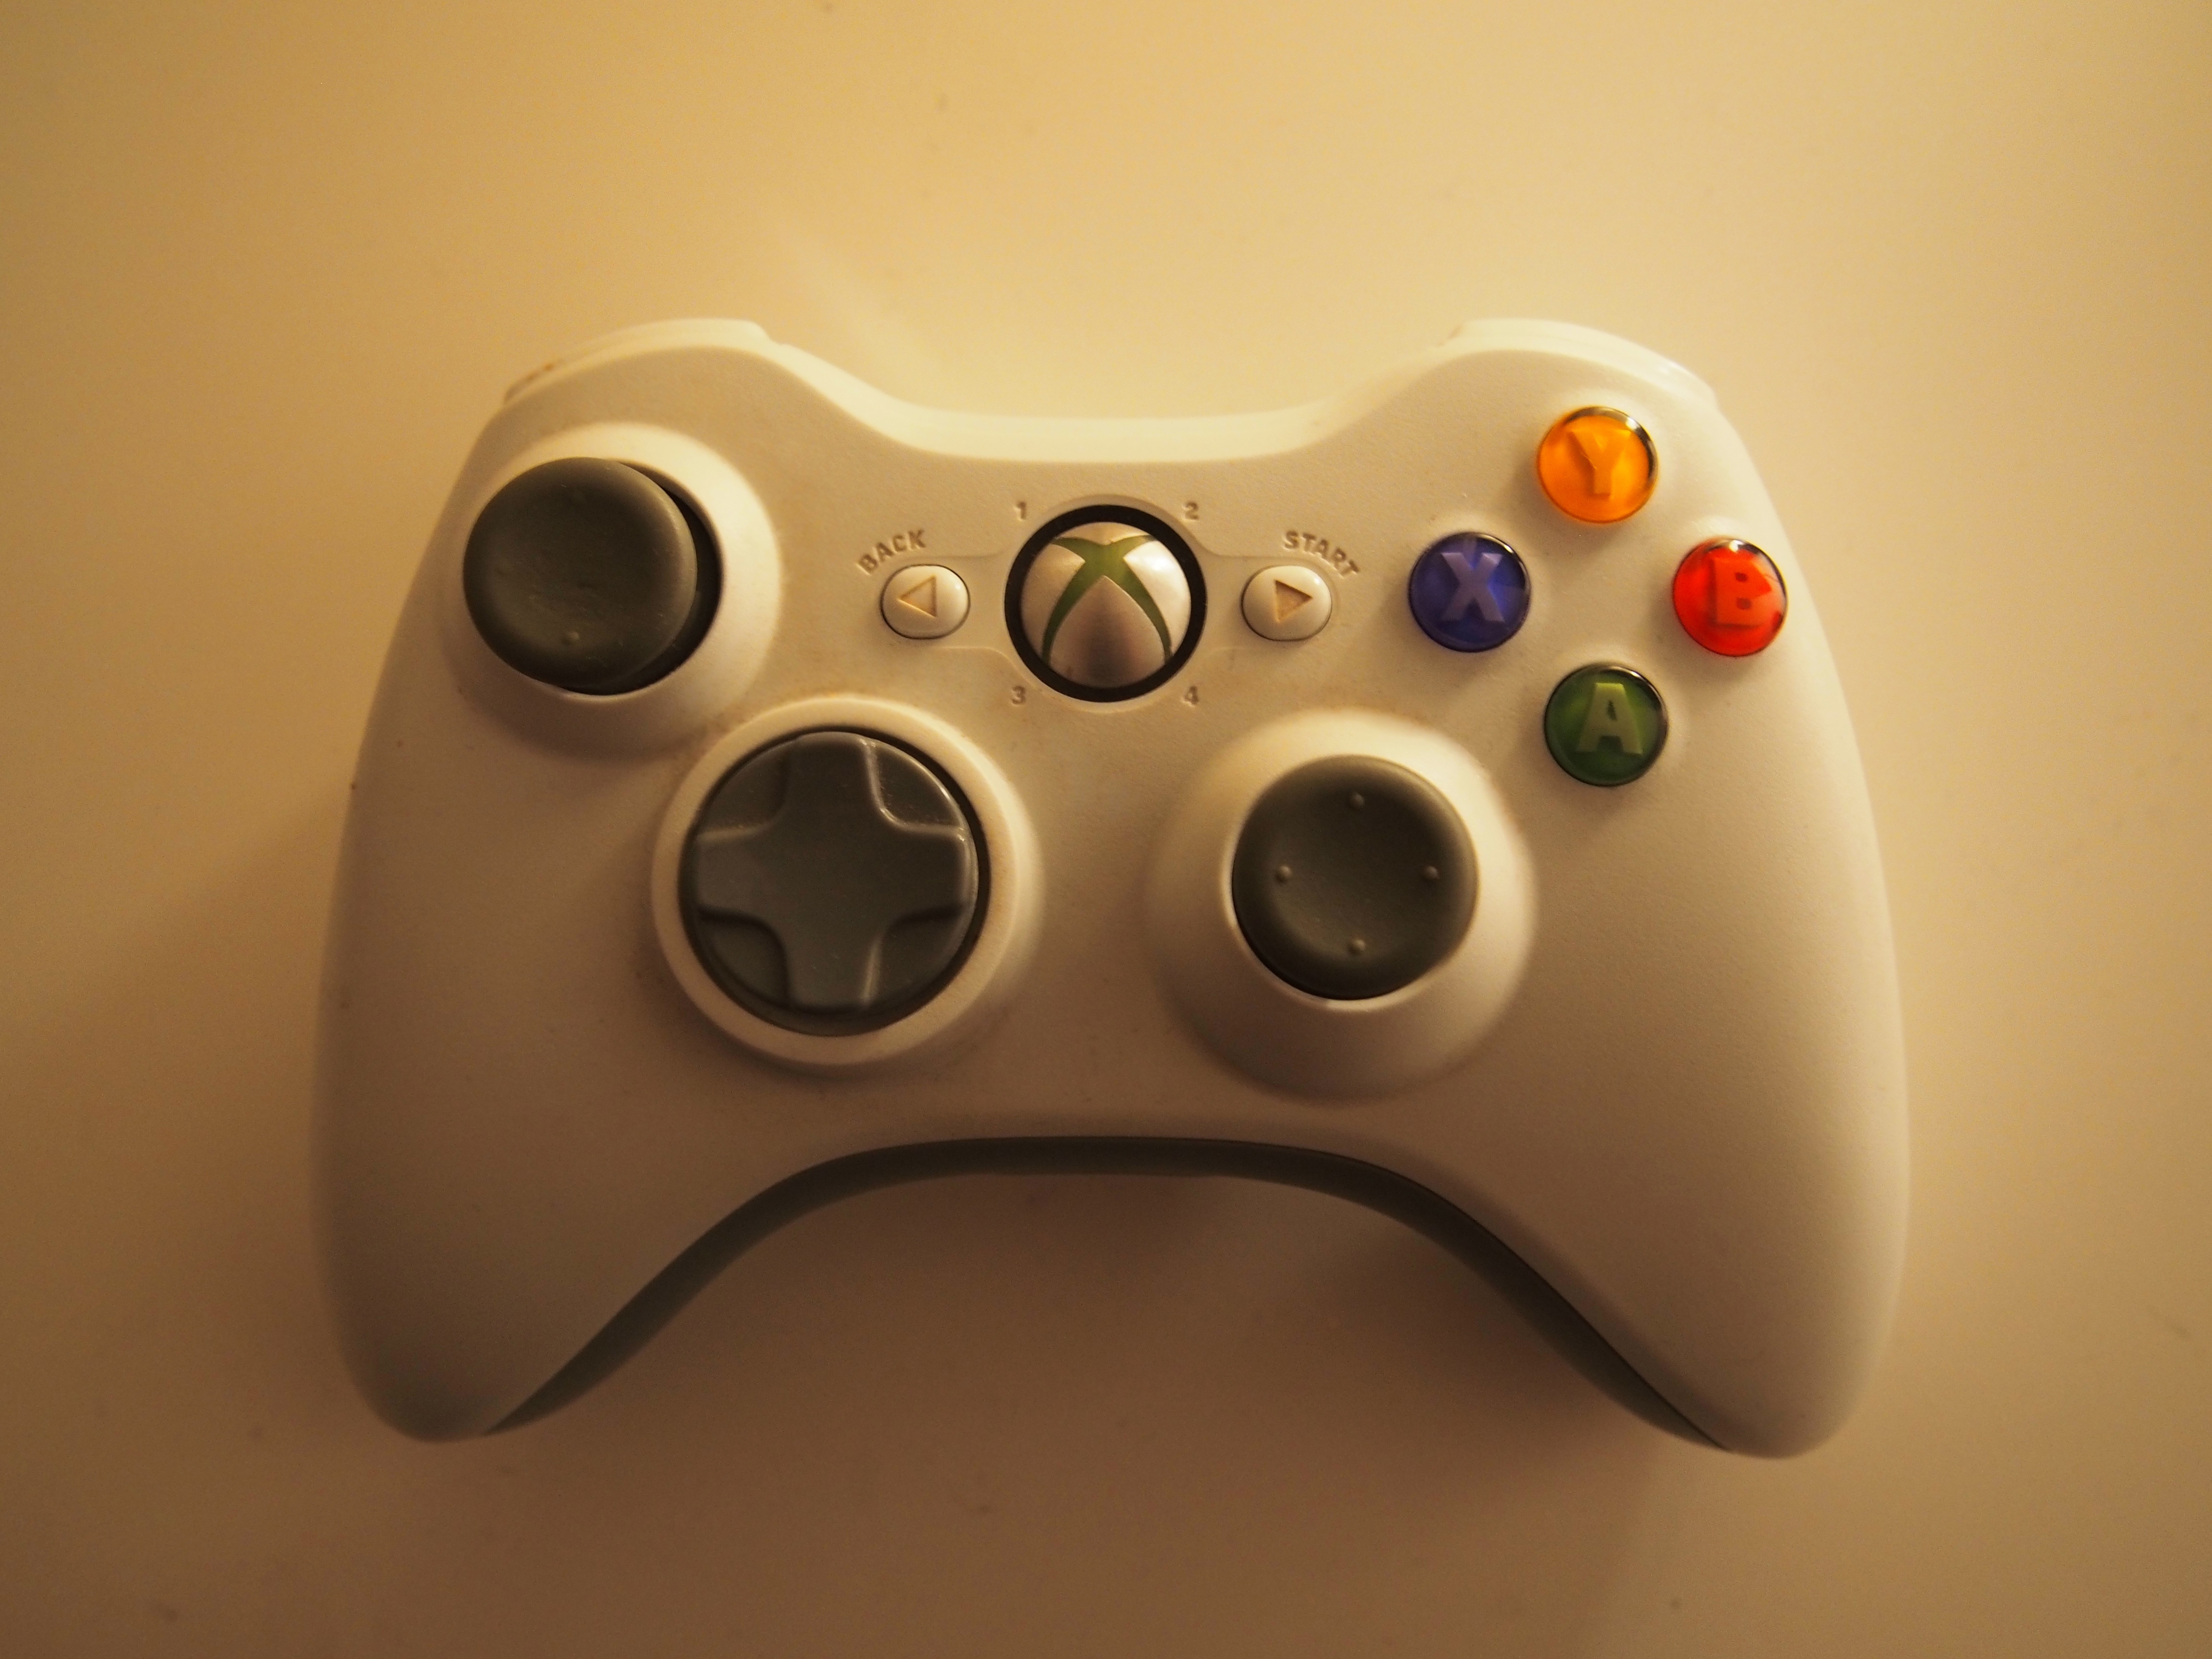
technology, controller, gadget, fun, entertainment, xbox, video games, game controller, xbox 360, electronic device, playstation accessory, playstation 3 accessory, xbox accessory